Sone River

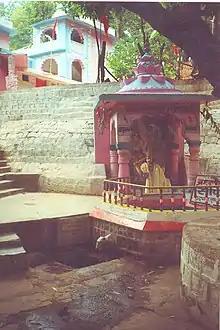
Sonemuda, origin of Sone River

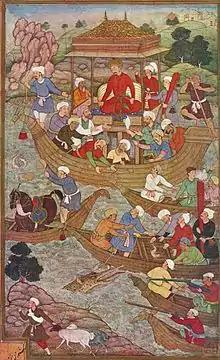
Babur crossing the Son River.

Sone River is called 'सोन / सोने' in Hindi, but called 'शोण' in Sanskrit, a rare instance of an Indian river having masculine name. Damodara and Brahmaputra also have masculine name. This river is mentioned as SoNai in Sangam Tamil literature Kuṟuntokai as early as 2nd century CE. The Sone originates near Pendra in Chhattisgarh, just east of the headwater of the Narmada River, and flows north-northwest through Shahdol district in Madhya Pradesh state before turning sharply eastward where it encounters the southwest-northeast-Kaimur Range. The Sone parallels the Kaimur hills, flowing east-northeast through Uttar Pradesh, Jharkhand and Bihar states to join the Ganges just west of Patna. Geologically, the lower valley of the Son is an extension of the Narmada Valley, and the Kaimur Range an extension of the Vindhya Range. Arwal, Daudnagar, Deori, Rohtasgarh, Dehri, Sonbhadra and Maner are some of the major cities situated on Sone River.